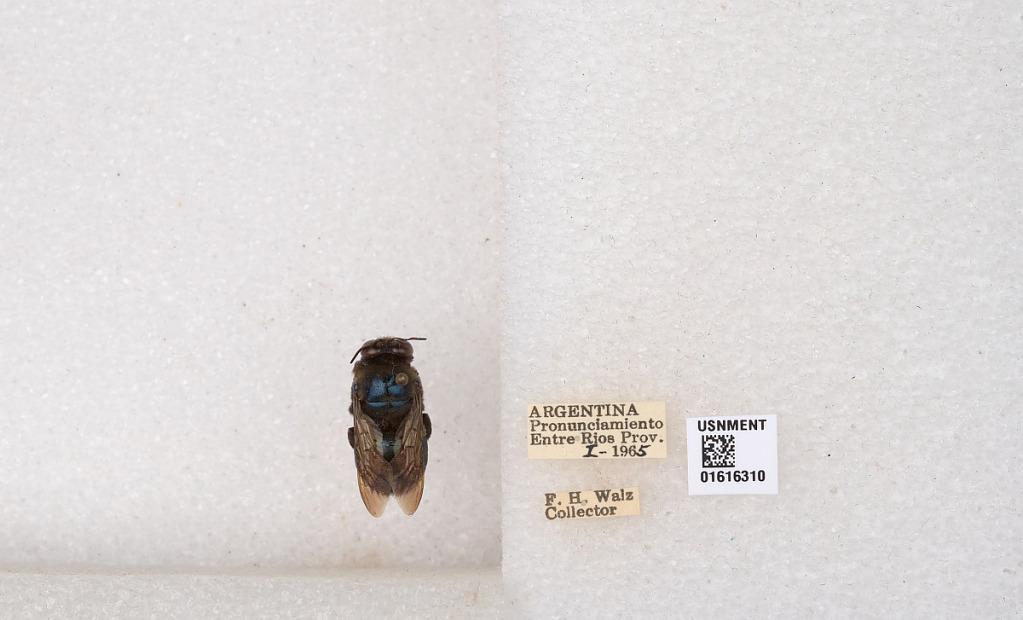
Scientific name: Xylocopa (Schonnherria) splendidula Lepeletier
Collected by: F. Walz
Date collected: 1965-1-1
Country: Argentina
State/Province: Entre Rios
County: Uruguay
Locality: Pronunciamiento